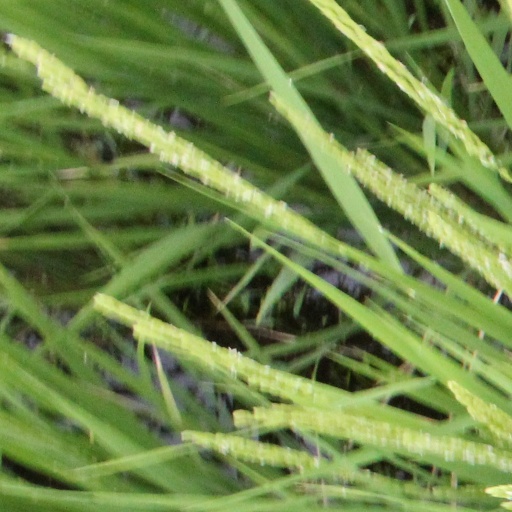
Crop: rice